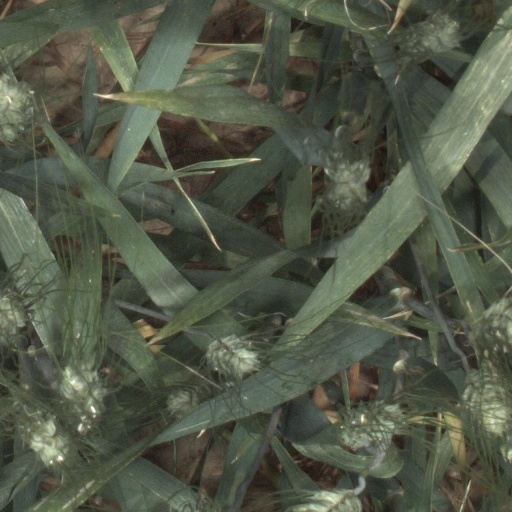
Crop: wheat